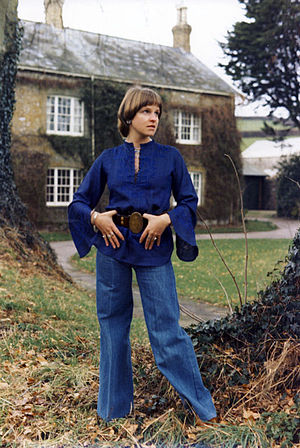
Pagehår
En midt-1970'er eksempel på en pagehår frisure/klipning.
Pagehår er en speciel frisure, almindelig især i 1920'erne, for kvinder og børn, hvor håret er afklippet i højde med eller lidt oven for nakkens underkant og hænger løst ned.